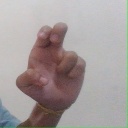
अक्षर: अ